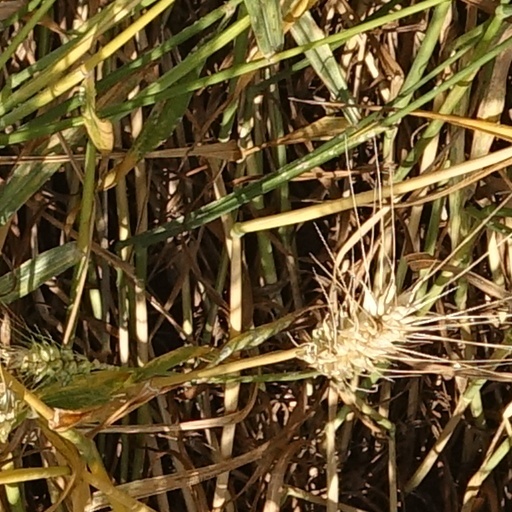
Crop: wheat